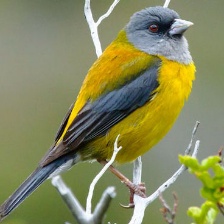
Species: PATAGONIAN SIERRA FINCH
Scientific name: PHRYGILUS PATAGONICUS
ImageNet parent category: house_finch